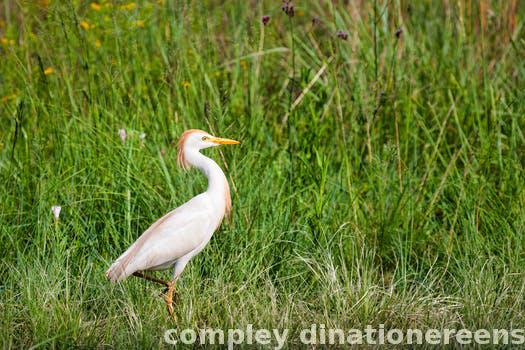
Label: Watermark